Franz Schubert

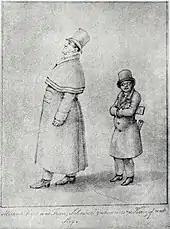
Caricature of Johann Michael Vogl and Franz Schubert by Franz von Schober (1825)

At the end of 1813, Schubert left the Stadtkonvikt and returned home for teacher training at the St Anna Normal-hauptschule. In 1814, he entered his father's school as the teacher of the youngest pupils. For over two years, young Schubert endured severe drudgery. However, he found compensatory interests during this time. For example, Schubert continued to take private lessons in composition from Salieri, who provided him with more technical training than any of his other teachers, until they parted ways in 1817.